Question: Please indicate a possible affordance area of baseball bat that can be used for hitting
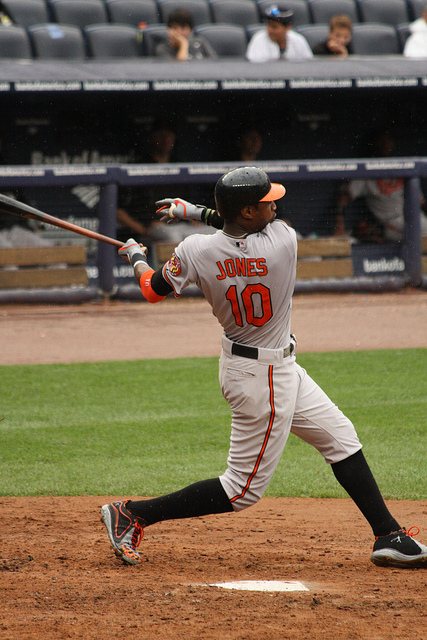
Answer: [4.686, 194.492, 60.686, 228.092]